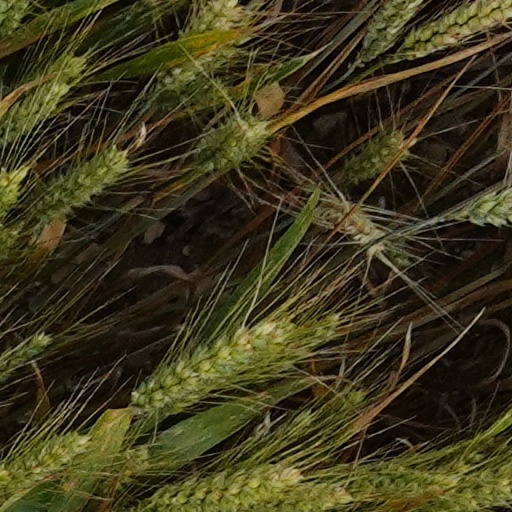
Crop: wheat